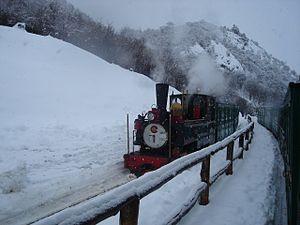
Le Ferrocarril Austral Fueguino, plus connu sous le nom de Train du bout du monde, est une ligne ferroviaire de la province de Terre de Feu, Antarctique et Îles de l’Atlantique Sud au sud de l'Argentine, qui relie la ville d'Ushuaïa au parc national Tierra del Fuego.
Le parc national Tierra del Fuego est un parc national d'Argentine créé en 1960, dans le but de sauvegarder et de préserver un milieu naturel, sa faune et sa flore d'un territoire montagneux de type sub-antarctique. Le parc d’une superficie de 63 000 hectares, est situé au sud-ouest de la province argentine de Terre de Feu, Antarctique et Îles de l'Atlantique Sud, en Patagonie, à 10 kilomètres environ à l'ouest du centre-ville d'Ushuaïa. C'est le parc national le plus austral d'Argentine. Le relief est principalement montagneux et présente une partie côtière donnant sur le canal Beagle. Son point le plus haut culmine à 1 470 mètres. Ouvert au public sur seulement 2 000 hectares, le parc a accueilli près de 260 000 visiteurs en 2009.
Ushuaïa ou Ushuaia est la capitale de la province de Terre de Feu, Antarctique et Îles de l'Atlantique Sud, la plus méridionale de l'Argentine. Située dans le sud de la grande île de la Terre de Feu en bordure de la baie éponyme, à proximité du canal Beagle et au sud-ouest de la province, dans le département d'Ushuaïa, la ville est considérée comme étant la plus australe du monde.